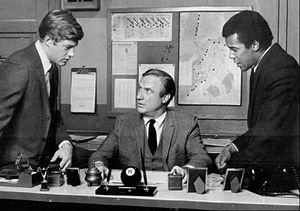
Robert « Bobby » Dean Hooks — né le 18 avril 1937 à Washington — est un acteur américain, connu comme Robert Hooks.